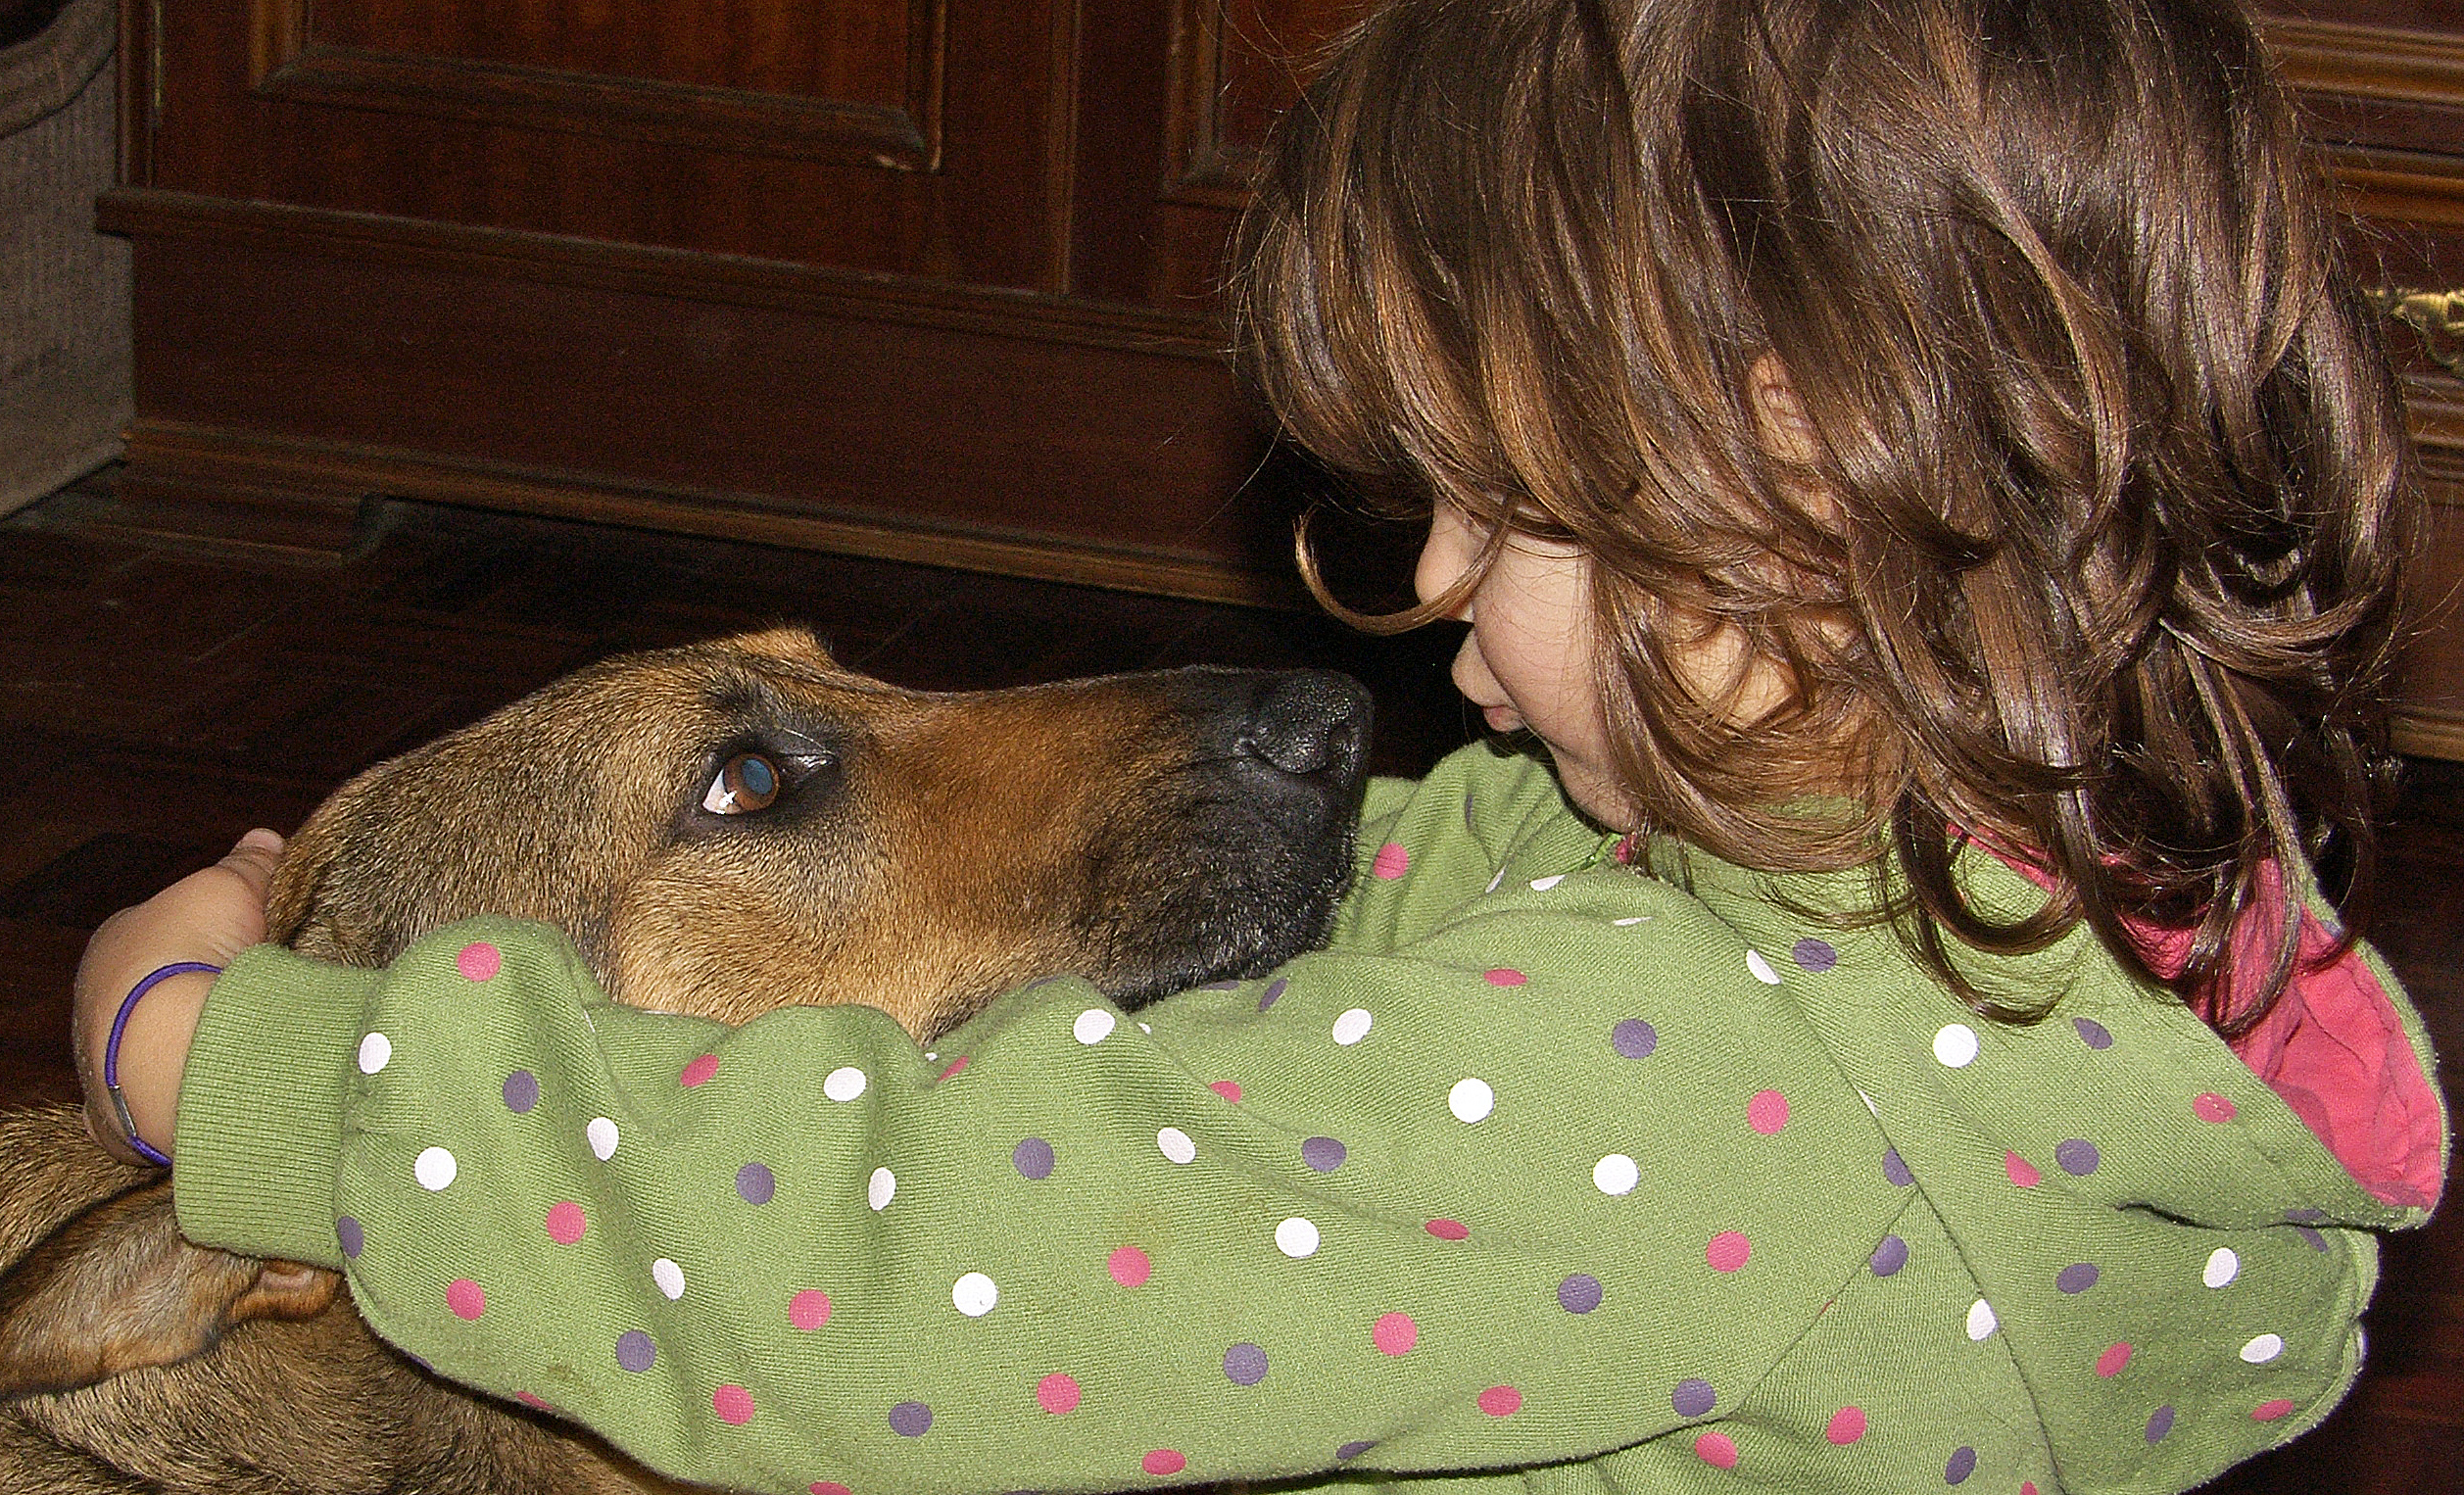
puppy, dog, mammal, skin, ggl1, dog like mammal